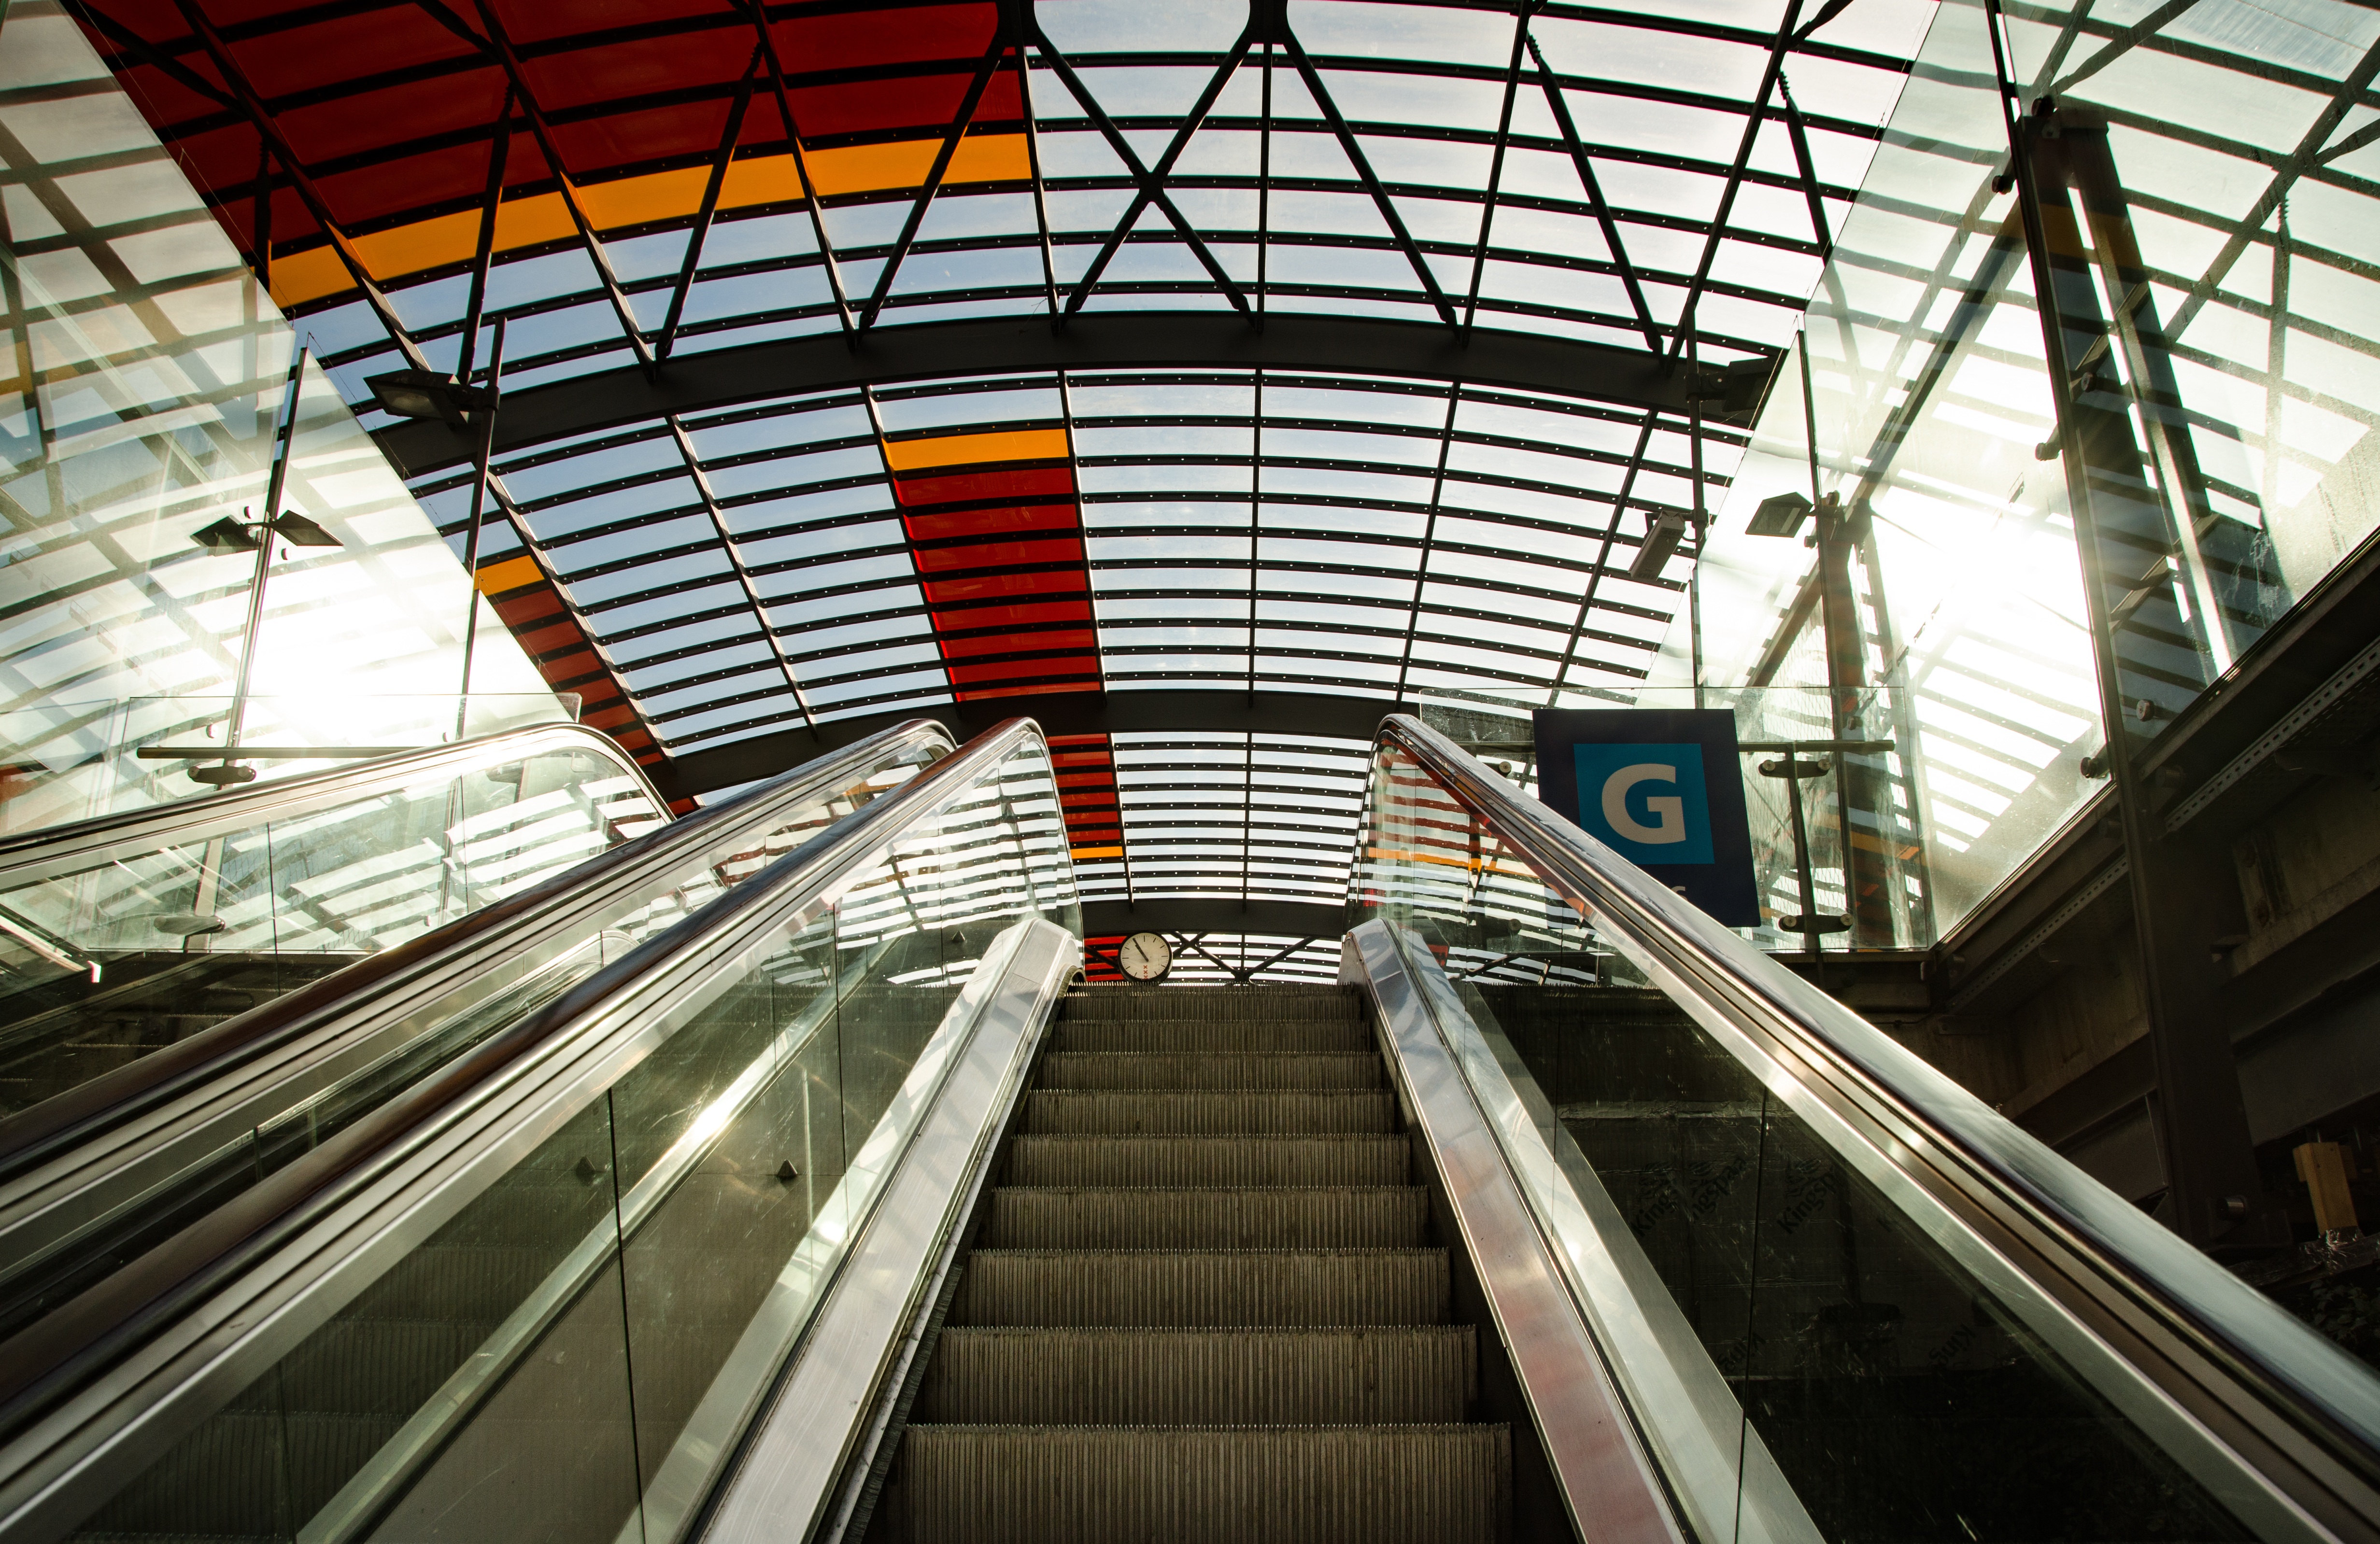
architecture, stair, perspective, city, urban, staircase, airport, travel, escalator, subway, metro, transit, transportation, transport, station, train station, business, stairway, modern, public transport, metro station, symmetry, public, urban area, skyway, metropolitan area